Mikoyan MiG-29

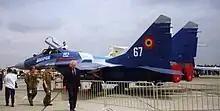
MiG-29 "Sniper"

There have been occasional claims regarding the use of Sudanese Air Force MiG-29s against insurgent forces in Darfur. However, whereas Mi-24 combat helicopters as well as Nanchang A-5 or, more recently, Su-25 ground-attack aircraft have been spotted and photographed on Darfurian airfields, no MiG-29s have been observed. On 10 May 2008, a Darfur rebel group, the Justice and Equality Movement (JEM) mounted an assault on the Sudanese capital. During this action, the JEM shot down a Sudanese Air Force MiG-29 with heavy machine gun fire while it was attacking a convoy of vehicles in the Khartoum suburb of Omdurman. The aircraft was piloted by a Russian mercenary. He was killed in action as his parachute did not open after ejecting. On 14 November 2008 Sudanese Ministry of Defence admitted that Sudan had received 12 MiG-29s from Russia. An anonymous Russian source claimed that the aircraft had been delivered before 2004.